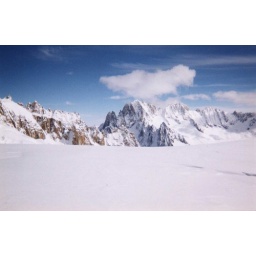
This snow field is near the top of the mountain and feeds the glacier below